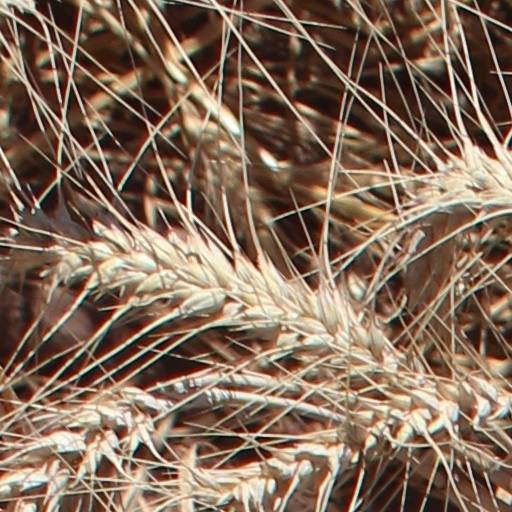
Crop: wheat